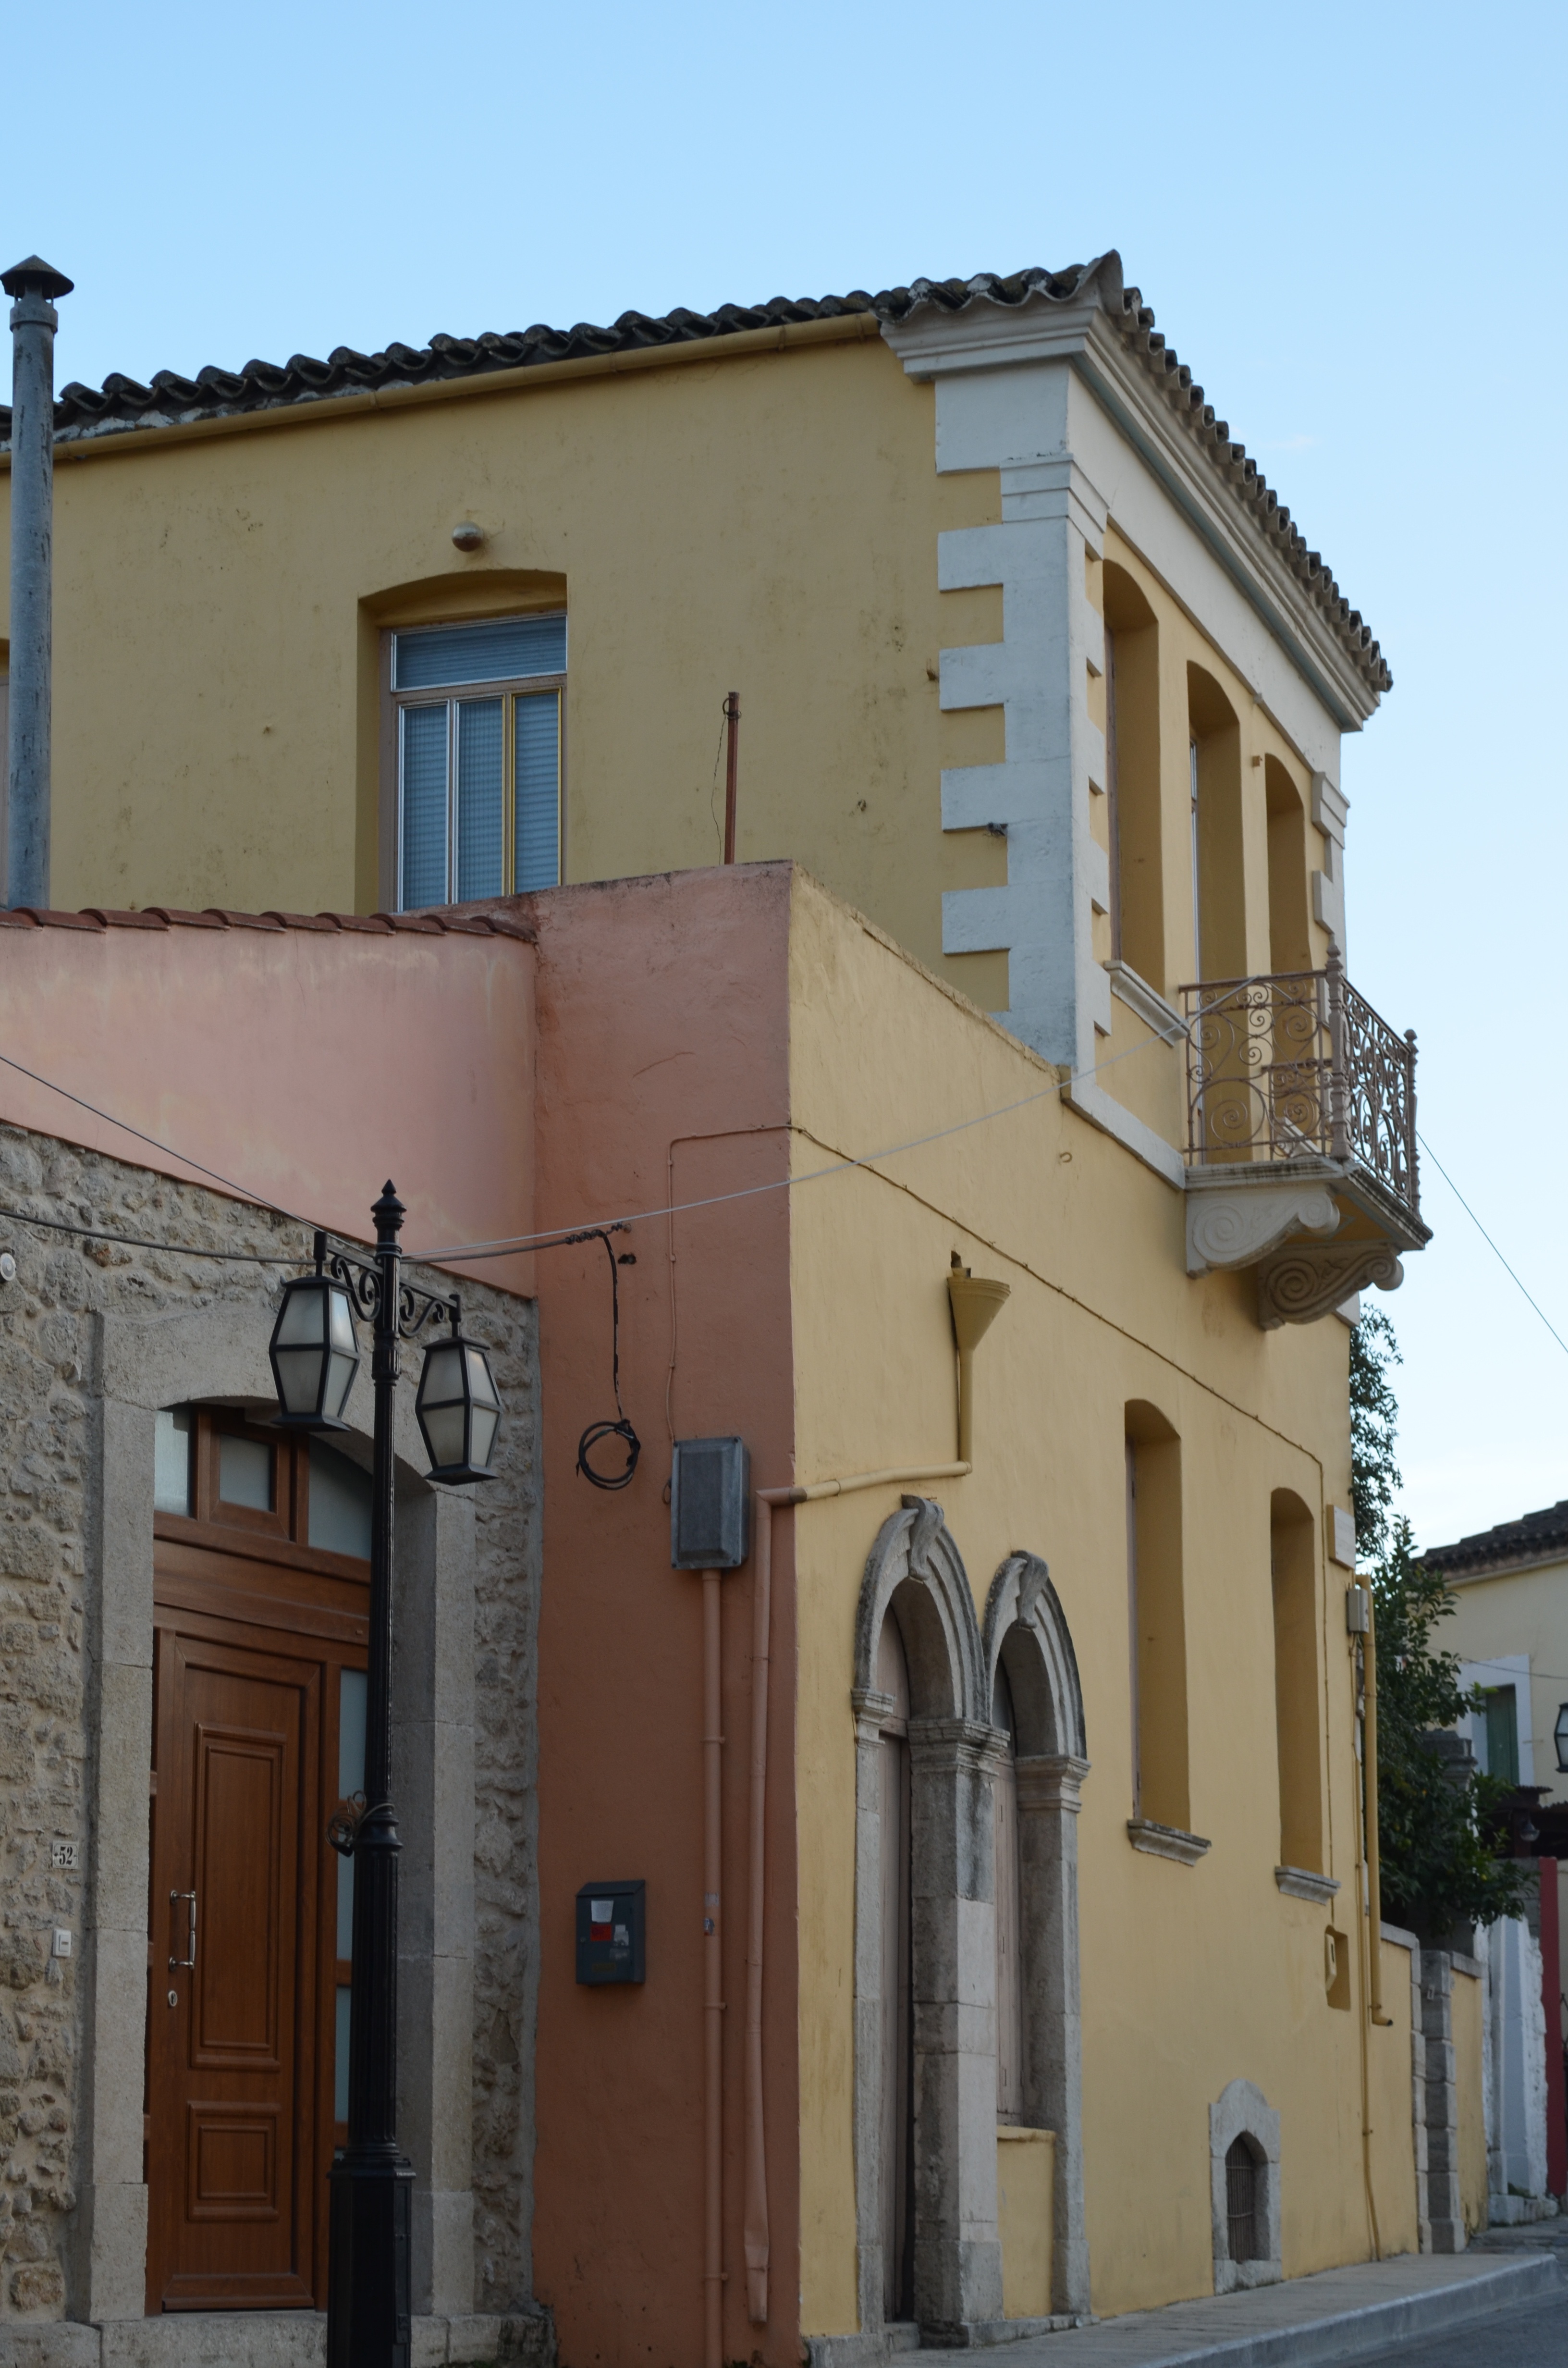
architecture, house, town, building, village, facade, property, church, place of worship, greece, synagogue, estate, crete, neighbourhood